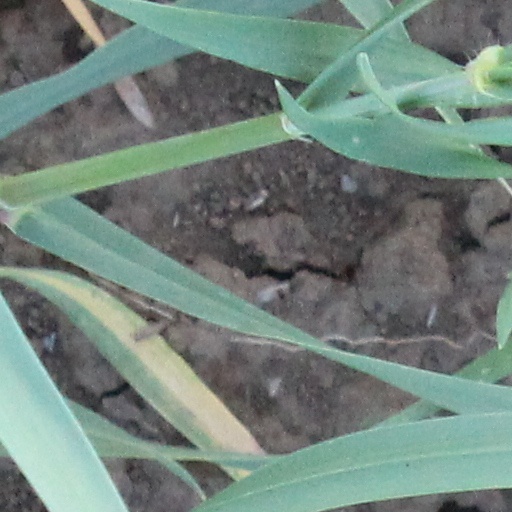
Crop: wheat